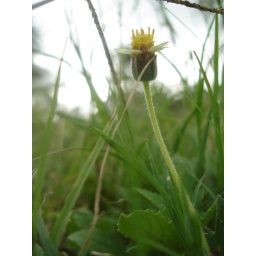
flower in the field